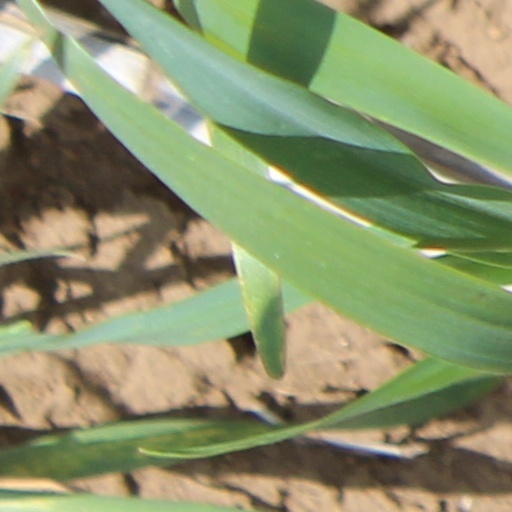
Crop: wheat